Saints Row (2006 video game)

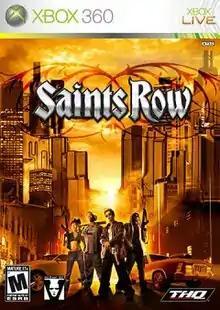
North American cover art

Saints Row is a 2006 action-adventure game developed by Volition and published by THQ exclusively for the Xbox 360. It was released in North America on August 29, 2006, followed by an Australian release two days later and a European release on September 1, 2006. Set within the fictional city of Stilwater, based on Detroit, the single-player story follows a player-created character who joins the 3rd Street Saints gang after they save his life, and helps them rise to prominence by undermining enemy criminal syndicates, while slowly building up his own reputation within the gang. The storyline is non-linear, and divided into three separate story arcs for each rival gang that the player must defeat.